U2 (Berlin U-Bahn)

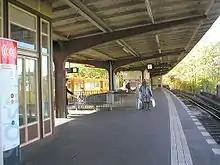
The current U2 terminus in Ruhleben

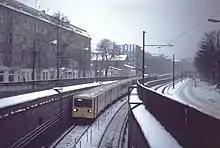
Ramp to the Vinetastraße station with a class GI train, 1993

The small profile network was only slightly expanded during the Weimar Republic. There has been regular train traffic to "Stadion" since 1913 and Neu-Westend station, which was already partly built at that time, was finally opened on 22 May 1922.